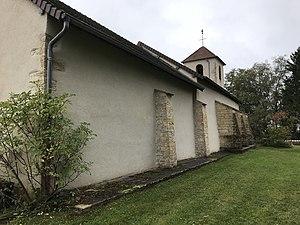
Église Saint-Hippolyte de Monnetay (Jura, France) octobre 2017.
Monnetay est une commune française située dans le département du Jura en région Bourgogne-Franche-Comté.